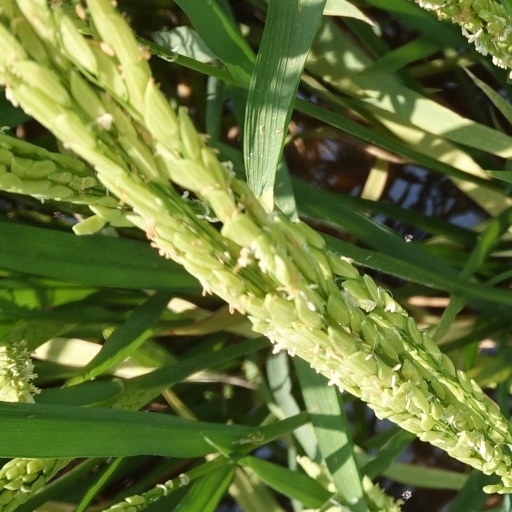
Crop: rice